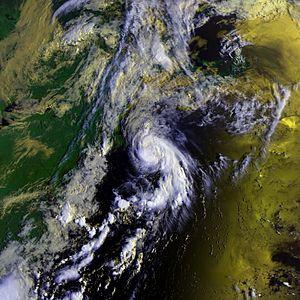
La saison cyclonique 1988 dans l'océan Atlantique nord est une saison modérément active de cyclones tropicaux dans l'océan Atlantique qui a coûté plus de 7 milliards $US de dégâts. La saison a officiellement débutée le 1ᵉʳ juin 1988, et duré jusqu'au 30 novembre 1988, bien qu'une première dépression tropicale se soit développée dans les Caraïbes. Les dates de juin et novembre délimitent conventionnellement la formation des cyclones tropicaux formés dans le bassin atlantique. Le premier cyclone tropical du nom se nomme Alberto formé le 8 août, un mois plus tard que d'habitude. Le dernier cyclone du nom, la tempête tropicale Keith, est devenue extratropicale le 24 novembre.
La tempête tropicale Alberto, en anglais Tropical Storm Alberto, est un système tropical appartenant à la saison cyclonique 1988 dans l'océan Atlantique nord et devenu tempête tropicale lors de son déplacement le long de la côte Est des États-Unis. Alberto s'est formé à partir d'une onde tropicale qui s'est développée au large des côtes de la Caroline du Sud, aux États-Unis, le 5 août 1988. Il se déplace graduellement vers le nord-est de l'océan Atlantique, se transformant en tempête tropicale le 7 août à environ 95 kilomètres à l'est de l'île de Nantucket, Massachusetts. Alberto continue sa trajectoire et se dirige vers la Nouvelle-Écosse tard dans la journée du 7 août. Il devient extratropical le lendemain, et se dissipe peu après avoir atteint Terre-Neuve, au Canada. Des quantités de pluie variées et de fortes rafales de vent ont été signalées lors de son passage sans aucun dégât humain ou matériel occasionné.